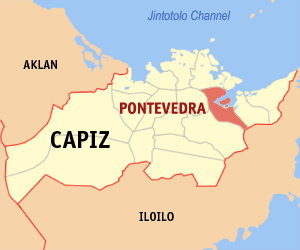
Pontevedra est une municipalité de la province de Cápiz, aux Philippines. En 2015, la localité compte 46 428 habitants.